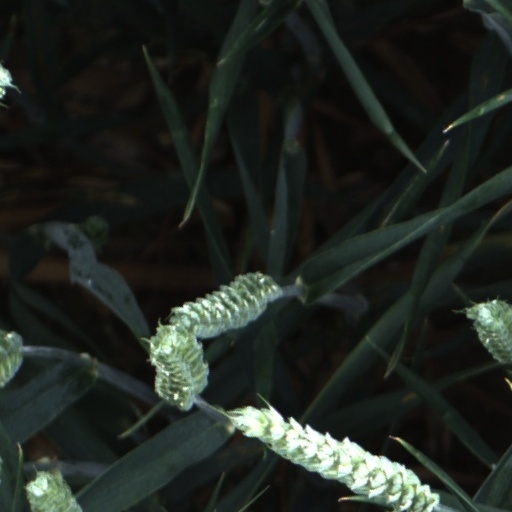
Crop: wheat